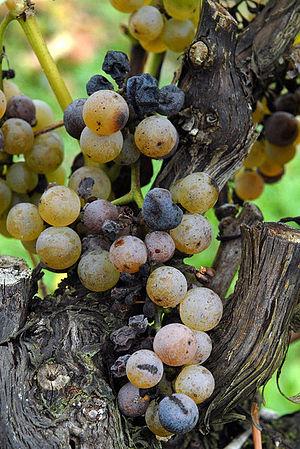
Le jurançon est un vin blanc d'appellation d'origine contrôlée (AOC) du sud-ouest de la France. Son vignoble est situé en Béarn, sur un territoire bien délimité, au sein d'une petite partie du département des Pyrénées-Atlantiques, implanté sur les collines prépyrénéennes entre les villes d'Oloron-Sainte-Marie et de Pau et les deux gaves du même nom.